Describe the emotion expressed in this image:  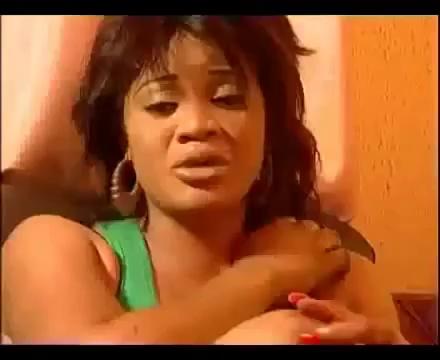
This person displays Pain, valence and arousal with low intensity.